I Love the '70s (American TV series)

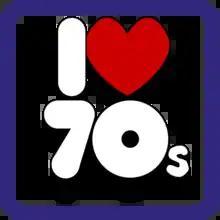
Icon used in the titles of the series.

I Love the '70s is a 1970s nostalgia television miniseries and the second installment of the "I Love..." series produced by VH1. The series is based on a BBC series of the same name. It examines the pop culture of the 1970s, using footage from the era, along with "Where Are They Now?" interviews with celebrities from the decade. Additionally, the show features comedians poking fun at the kitschiness of what was popular. The first episode of the series, "I Love 1970", premiered on August 18, and concluded with the final episode of the series, "I Love 1979", on August 22, 2003. A sequel, "", appeared in the United States on VH1 beginning on July 10, 2006.